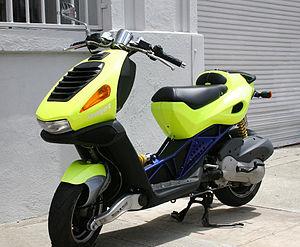
Italjet est une société de fabrication de scooter et moto italienne basée à Castel San Pietro Terme, fondée en 1959 à San Lazzaro di Savena par Leopoldo Tartarini, ces deux localités se situant dans la province de Bologne.